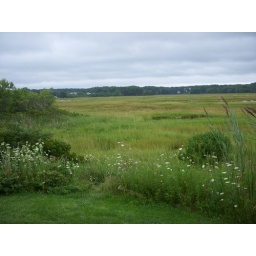
The view across the marsh right off the back porch of the beach house in Maine